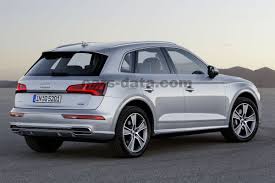
Label: noambulance